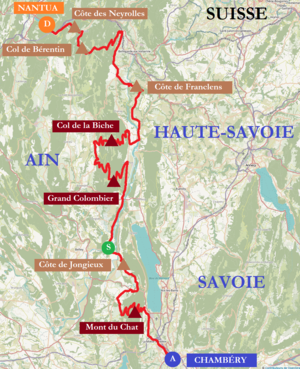
Carte du tracé de l'étape 9 du Tour de France 2017 dans le massif du Jura. Il part de Nantua dans l'Ain et se termine à Chambéry en Savoie.
La 9ᵉ étape du Tour de France 2017 se déroule le dimanche 9 juillet 2017 entre Nantua et Chambéry, sur une distance de 181,5 kilomètres. Elle emprunte sept cols et côtes du Jura, dont trois sont classés en Hors catégorie. Le Colombien Rigoberto Urán s'impose, en devançant au sprint le Français Warren Barguil et le Britannique Christopher Froome. Ce dernier conserve le maillot jaune. Douze coureurs quittent le Tour de France à l'issue de cette étape, dont l'un des favoris, Richie Porte, le deuxième du classement général au départ de l'étape Geraint Thomas, tous deux victimes de chutes, et le sprinteur Arnaud Démare, arrivé hors-délais avec trois équipiers.